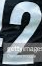
Number: 2